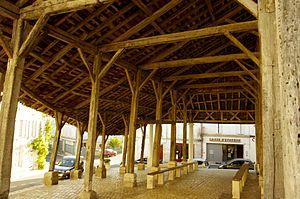
Halle de marché de Villebois-Lavalette, Charente